History of rail transport in Mauritius

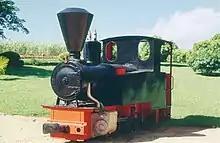
A restored narrow-gauge locomotive that once worked sugar cane trains. Casela Bird Park, Cascavelle.

Mauritius also once had a number of narrow gauge industrial railway lines, each connecting a sugar mill with nearby sugar cane plantations. Some of the steam locomotives used on these lines are now preserved, mostly at various sugar mills around Mauritius.